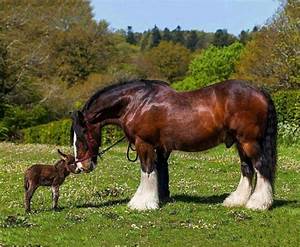
Label: horse